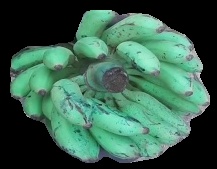
Variety: elakki-bale
Grade: grade3